Islam in Albania

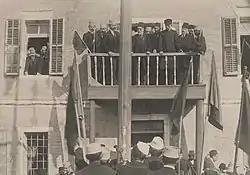
Ismail Qemali on the first anniversary of the session of the Assembly of Vlorë which proclaimed the Independence of Albania.

Realising that the collapse of Ottoman rule through military defeat in the Balkans was imminent, Albanians represented by Ismail Qemali declared Independence from the Ottoman Empire on 28 November 1912 in Vlorë. International recognition of Albanian independence entailed the imposition of a Christian monarch which alongside internal political power struggles generated a failed Muslim uprising (1914) in central Albania that sought to restore Ottoman rule. During World War one, northern, central and south-central Albania came under Austro-Hungarian occupation. In the census of 1916–18 conducted by Austro-Hungarian authorities, the results showed that Muslims in the regions of Dibër, Lumë and Gorë were over 80% of the population. In the western part of the mountainous areas, Shkodër and in the mountains east of the lake were areas that contained a large Muslim population. In central Albania, the area from the Mat region to the Shkumbini river mouth toward Kavajë encompassing the districts of Tiranë, Peqin, Kavajë and Elbasan the population was mainly Muslim. In the area of Berat Muslims were a majority population with an Orthodox minority, while south of Elbasan Muslims were a plurality alongside a significant Orthodox population. In the region of Gramsh Muslims were a majority except for two people and in the southern Peqin area only Muslims were present. Muslims also were a majority population in the Mallakastër region alongside a small Orthodox minority. The experience of World War One, concerns over being partitioned and loss of power made the Muslim Albanian population support Albanian nationalism and the territorial integrity of Albania. An understanding emerged between most Sunni and Bektashi Albanians that religious differences needed to be sidelined for national cohesiveness. Whereas an abandonment of pan-Muslim links abroad was viewed in the context of securing support internationally for and maintaining independence, though some Muslim Albanian clergy were against disavowing ties with the wider Muslim world.